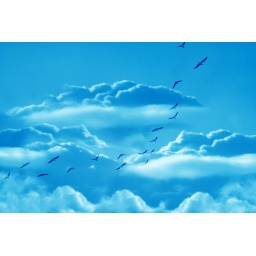
birds in a clear blue sky